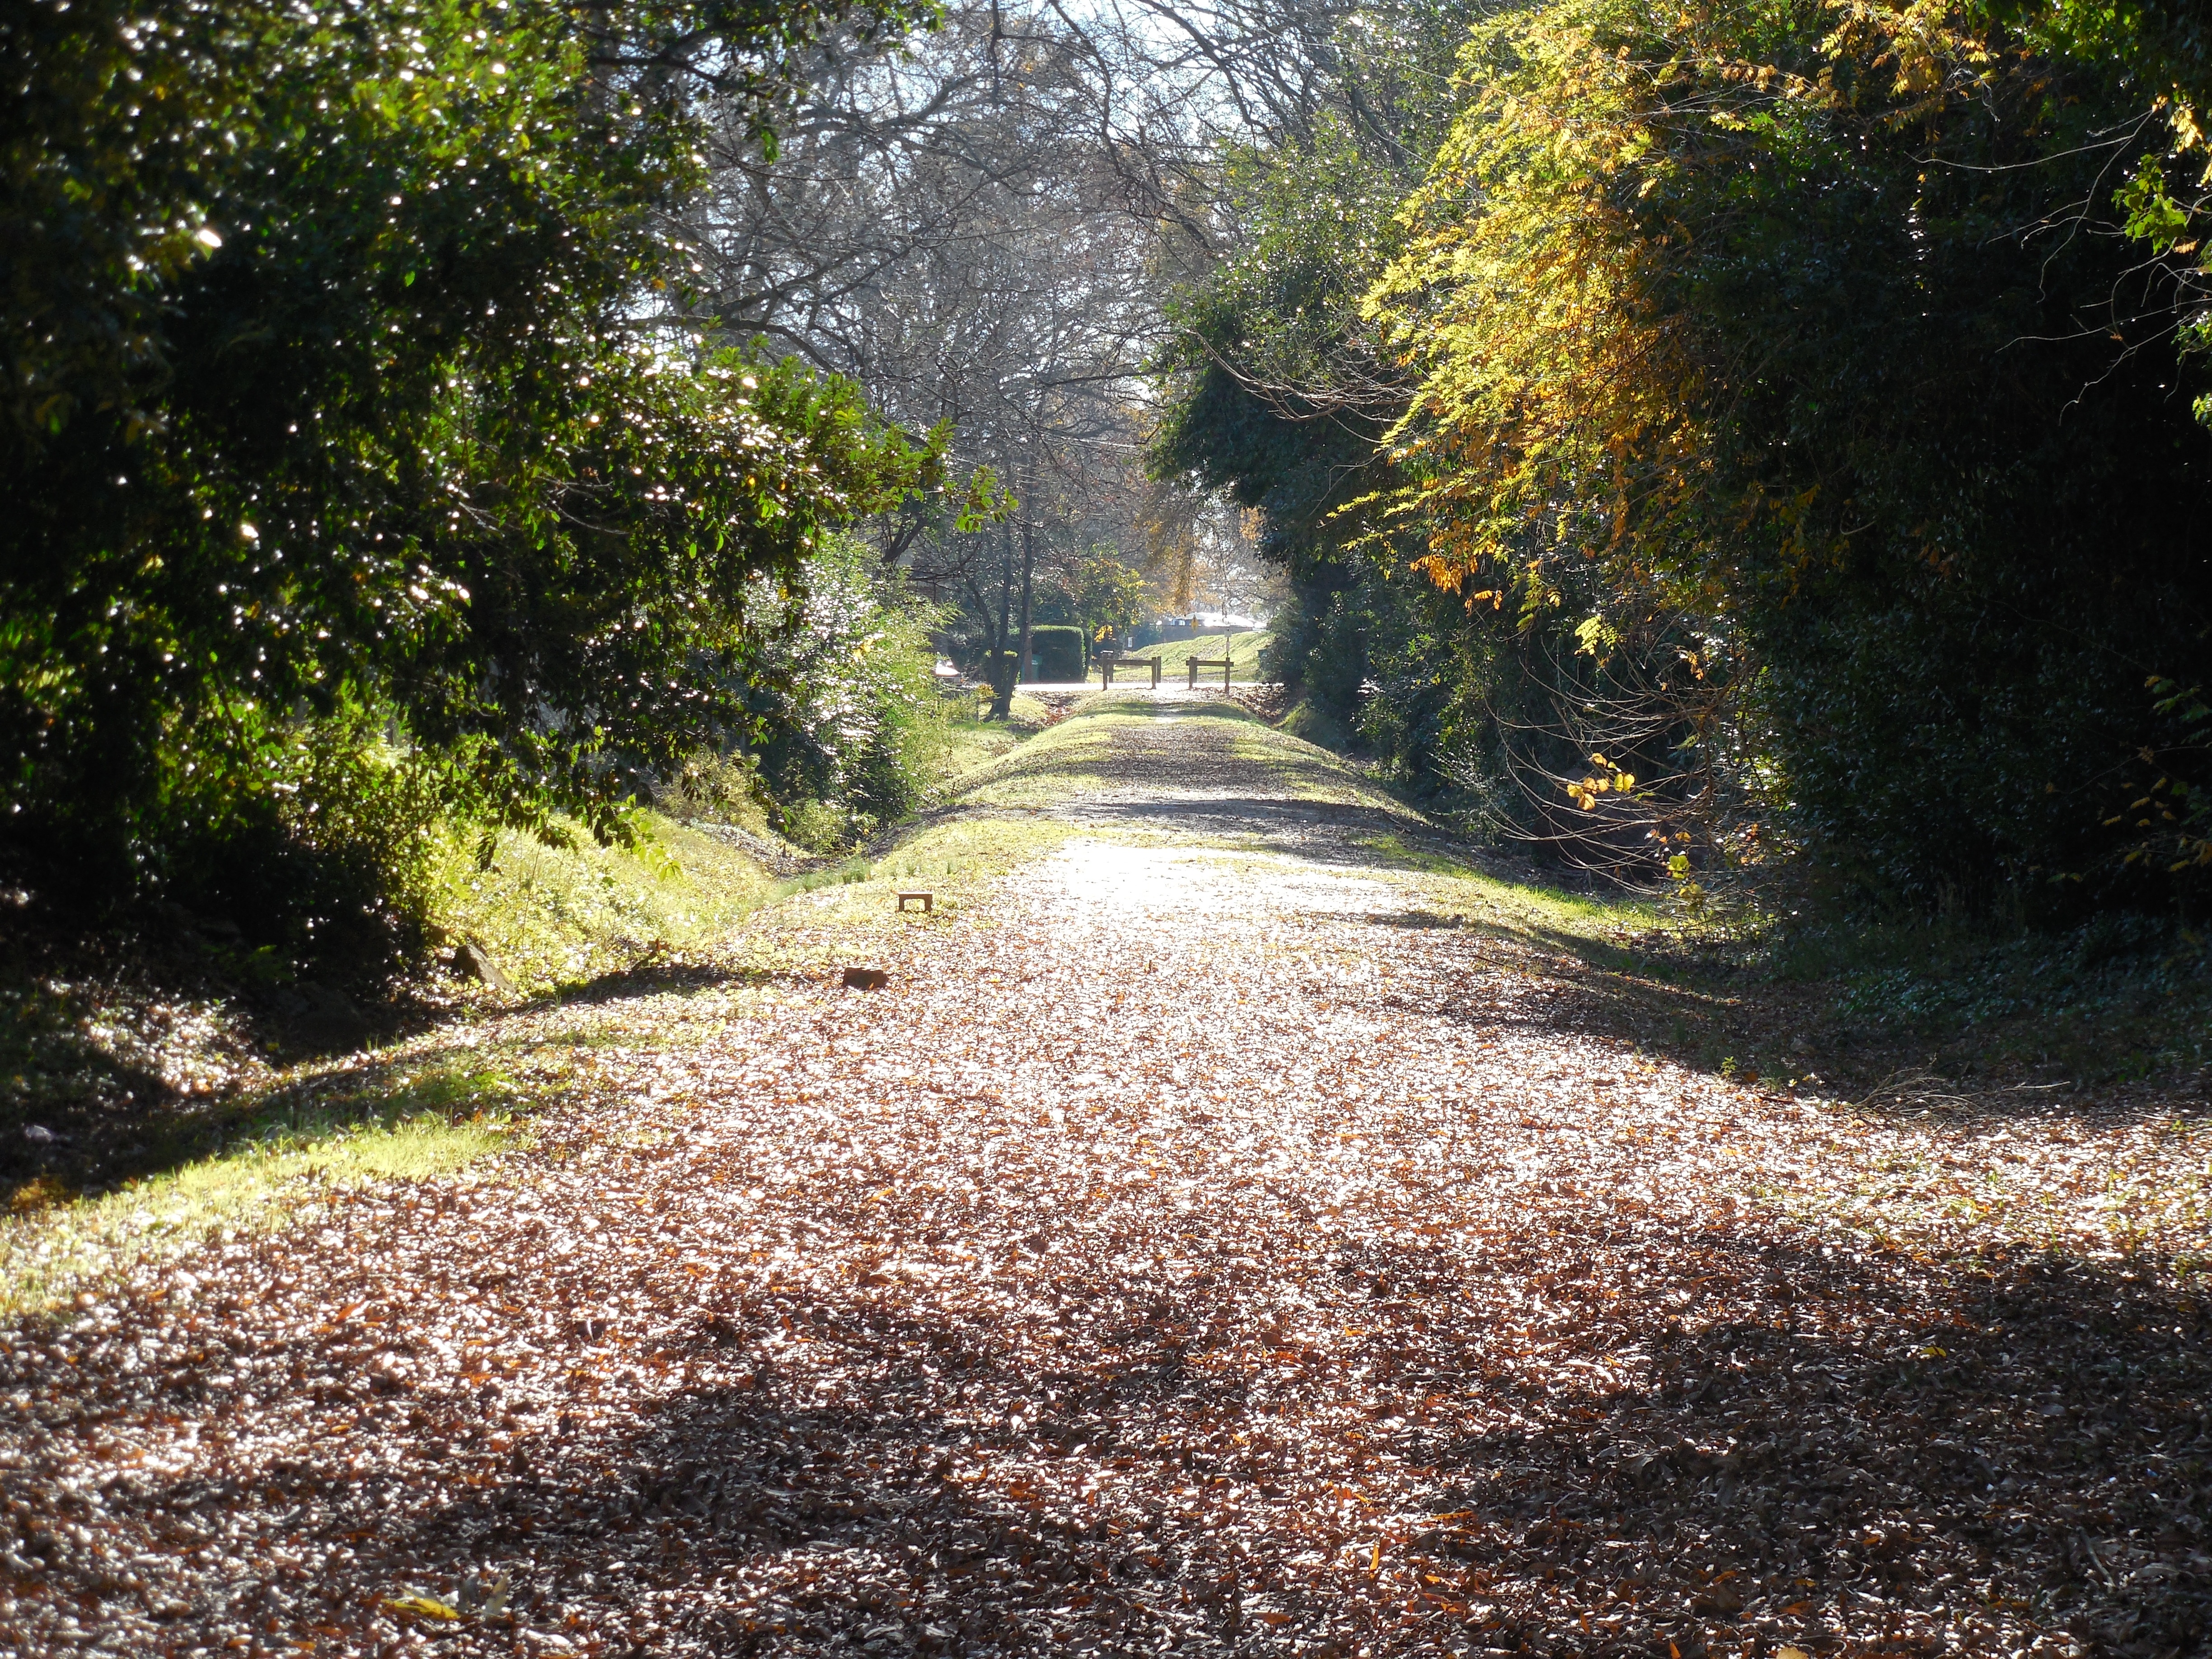
landscape, tree, nature, forest, path, pathway, grass, outdoor, walking, plant, track, road, hiking, trail, lawn, sunlight, leaf, flower, bicycle, bike, walkway, narrow, recreation, walk, line, autumn, park, exercise, garden, lifestyle, leisure, route, lane, season, waterway, cycle, leaves, long, outside, roadside, shrub, biking, way, woodland, hidden, rural area, bicycle path, walking trail, woody plant